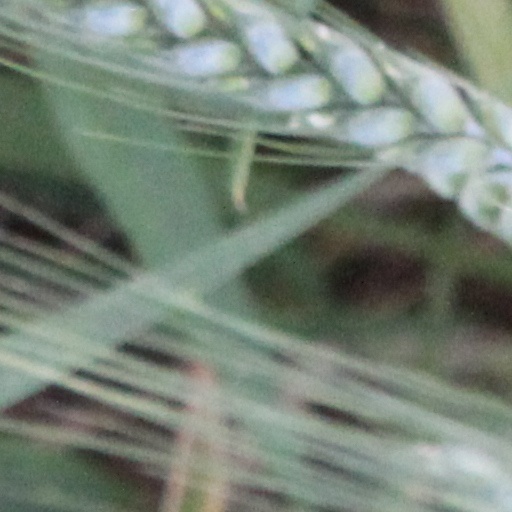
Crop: wheat